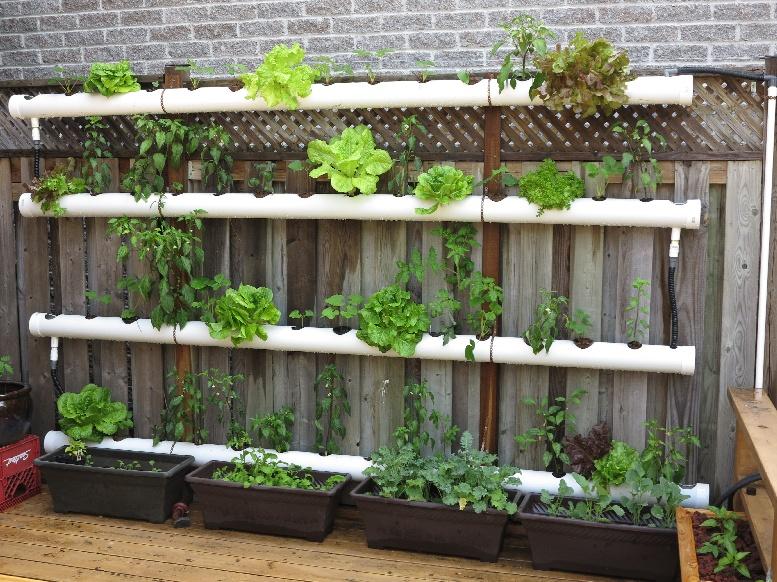
Bustani ya umma imeundwa kwa mabomba meupe ya plastiki yaliyochomekwa kwenye uzio wa mbao ambapo mimea yamepandwa kwa mashimo ya mabomba hayo. Chini yake kuna pipa ya mstatili yenye mimea ya ziada yote ikiashiria kilimo cha mijini chenye ubunifu na ufanisi. Mpangilio huu hutumia nafasi ndogo kikamilifu ukihimiza kilimo endelevu bila kuhitaji ardhi kubwa.